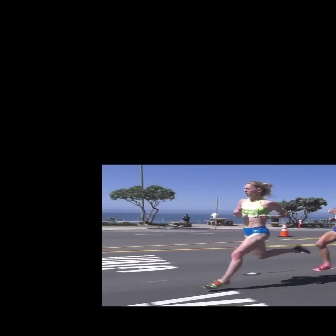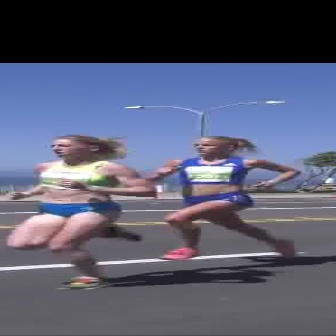
  Please identify the target specified by the bounding box [200,180,310,290] in the first image and locate it in the second image. Return the coordinates in [x_min,y_min,x_max,y_max] format.
Answer: [0,133,157,290]